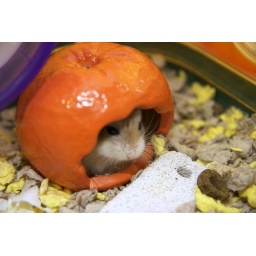
Sushi in orange house